Stade Rennais FC

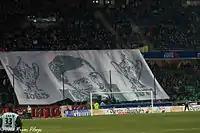
The RCK giving homage to the deceased former player Jean Prouff in 2008

The RCK functions as an unconditional supporters' group present at all matches, including those at European level, and gathers supporters mainly of the "ultra"-mentality, but also holds on to its values describe by the group as "Amitié, Respect et Fête" ("Friendship, Respect and Party"). The Kop keeps an open attitude towards those supporters of Rennes who share them. The group has taken a strong position against "football business", the suppression of the "ultra"-movement and racism. Although the group is not officially political, it regularly manifests anti-fascism. The RCK is a member of the RSRA (Réseau Supporter de Résistance Antiraciste), a French network of football supporter groups against racism, and involved in Fare, a European network of football supporter groups against racism and discrimination.